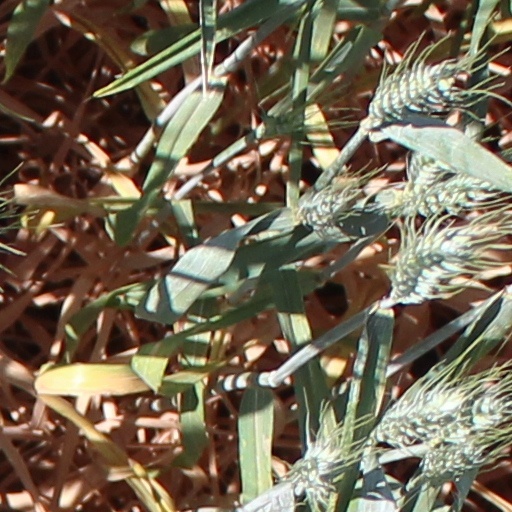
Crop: wheat